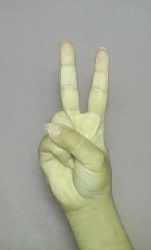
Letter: taa